Wąbrzeźno

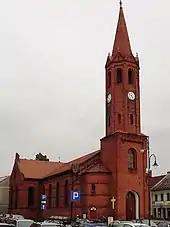
Our Lady Queen of Poland church

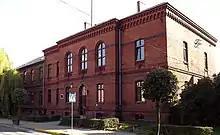
Courthouse in Wąbrzeźno

On January 20, 1920, the town was reintegrated with Poland, which regained independence, the historic Polish name was restored, and was made seat of its county. Polish cultural life was revived in the interbellum.